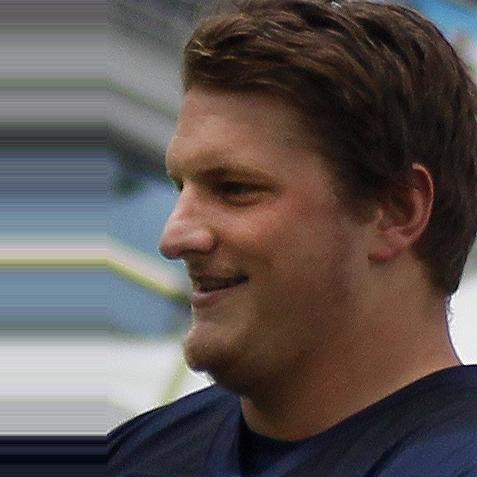
Age: 27